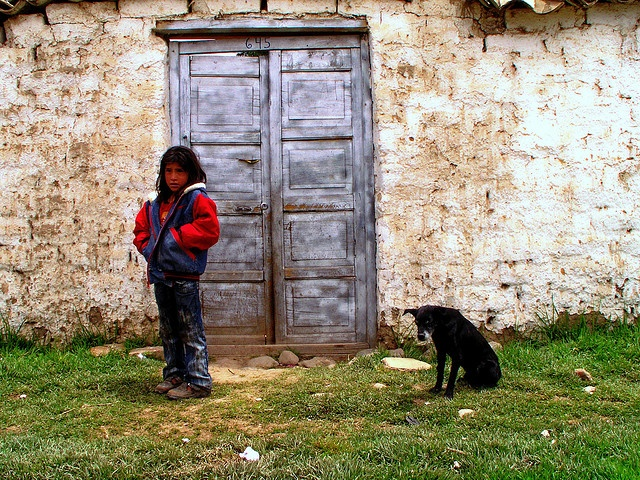
A little girl standing in front of tall wooden doors next to a dog.
A girl is standing outside a house while a dog sits in the grass.
Small black dog standing behind a small girl with jacket on.
A girl standing next to a dog and a door.
A child and a dog on grass, right in front of a run down building